Dave Morice

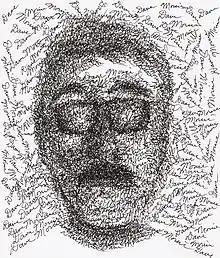

In 1978, a poet told Morice that "Great poems should paint pictures in the mind." He replied, "Great poems would make great cartoons." "Morice wondered how 'Prufrock' and Sylvia Plath's 'Daddy' would look as comics, so he drew them, publishing 'Daddy' the next year in Poetry Comics No. 1, which he mailed to poets around the country." The words of the poems were placed in cartoon balloons and panels in true comic book format.